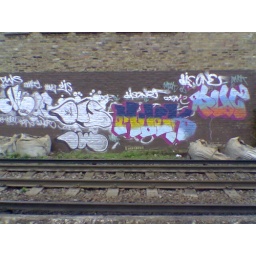
Scrawl on the wall beside the Waterloo-Reading train line, painted over many times yet always present.